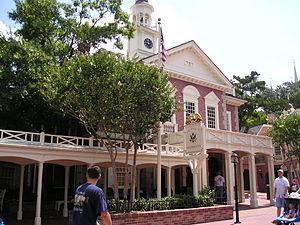
The Hall Of Presidents est une attraction unique du parc Magic Kingdom de Walt Disney World Resort en Floride. Elle est l'attraction centrale de Liberty Square dont le thème concerne l'époque historique suivant la Guerre de Sécession. C'est un film et un spectacle d'audio-animatronics présentant l'ensemble des présidents des États-Unis d'Amérique mais surtout la naissance de la Constitution américaine.